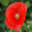
Label: poppy